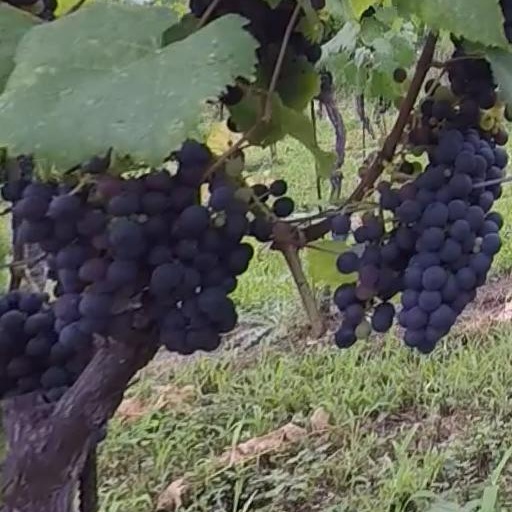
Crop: grape